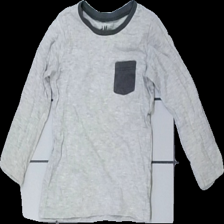
View: front
Type: Top
Category: Children
Brand: H&M
Colors: Black, Grey
Material: 100% cotton
Cut: Regular
Size: 86
Season: All
Stains: Major
Damage: fläck arm
Damage location: bottom left
Damage 2: fläck arm
Damage 2 location: bottom right
Damage 3 location: middle right
Price range: <50
Recommended usage: Export
Description: grå långärmad tröja, fläckar båda armarna